Ayub Khan

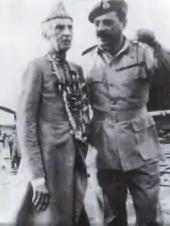
Brigadier Ayub Khan with Governor-General of Pakistan Muhammad Ali Jinnah, 1947

When the United Kingdom announced the Partition of British India into India and Pakistan, he was one of the most senior serving officers in the British Indian Army who opted for Pakistan in 1947. At the time of his joining, he was the tenth ranking officer in terms of seniority with service number PA-010.